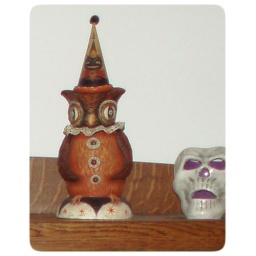
A sweet one of a kind standing owl by Johanna Parker now lives in Kevin's New Jersey home